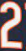
Number: 2